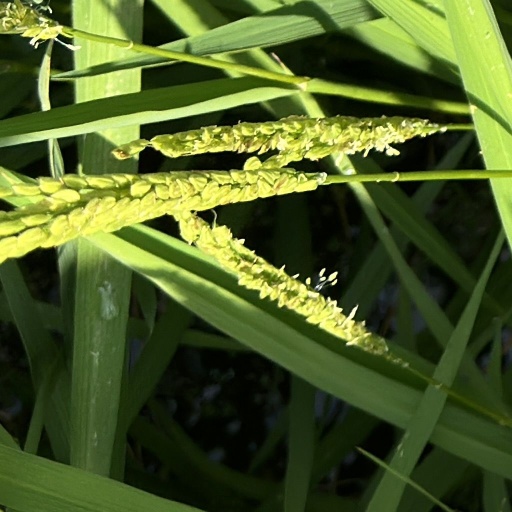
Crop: rice